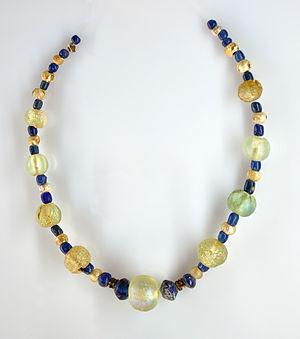
Collier en perles de verre, Amlash, Iran, 10ème - 8ème siècle - JC (?), fouilles de Ramat-Abad. Musées Royaux d'Art et d'Histoire, section des Arts Décoratifs, Parc du Cinquantenaire, Bruxelles.